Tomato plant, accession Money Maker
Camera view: bottom (45 deg); turntable rotation: 210 degrees
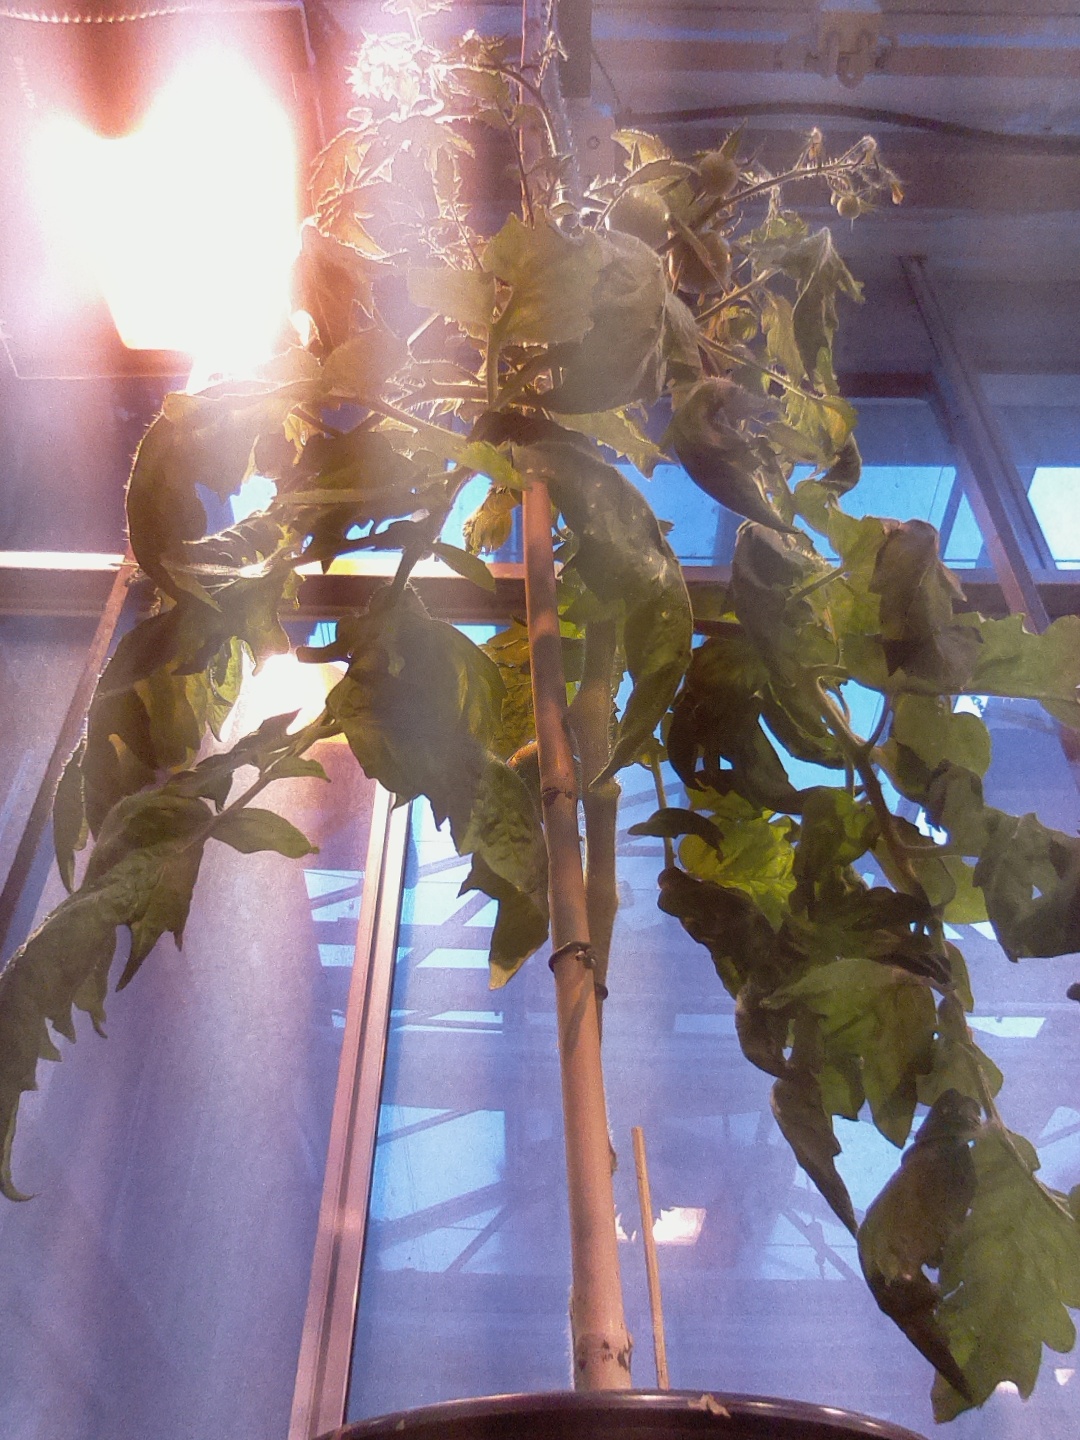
BBCH growth stage 74: 40%-50% of final fruit size